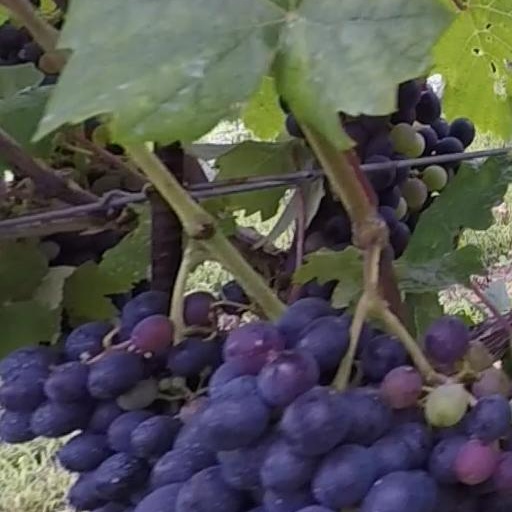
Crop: grape